Taxation in the British Virgin Islands

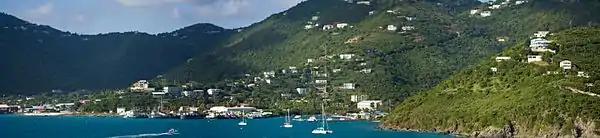
The British Virgin Islands.

Taxation in the British Virgin Islands is relatively simple by comparative standards; photocopies of all of the tax laws of the British Virgin Islands (BVI) would together amount to about 200 pages of paper.